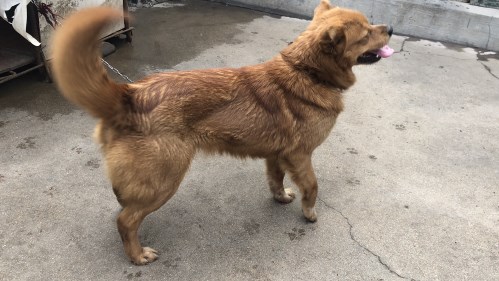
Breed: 3336-n000121-chinese_rural_dog